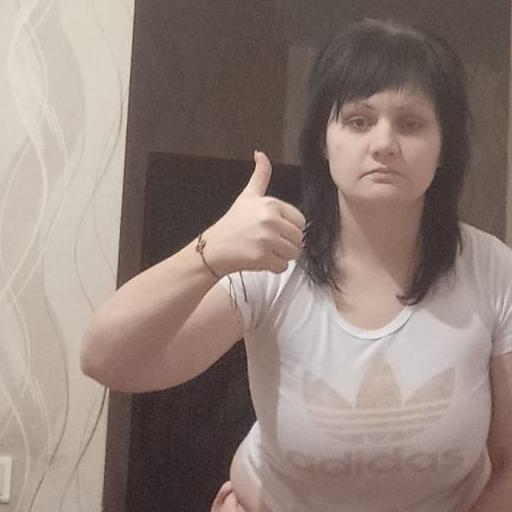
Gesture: like